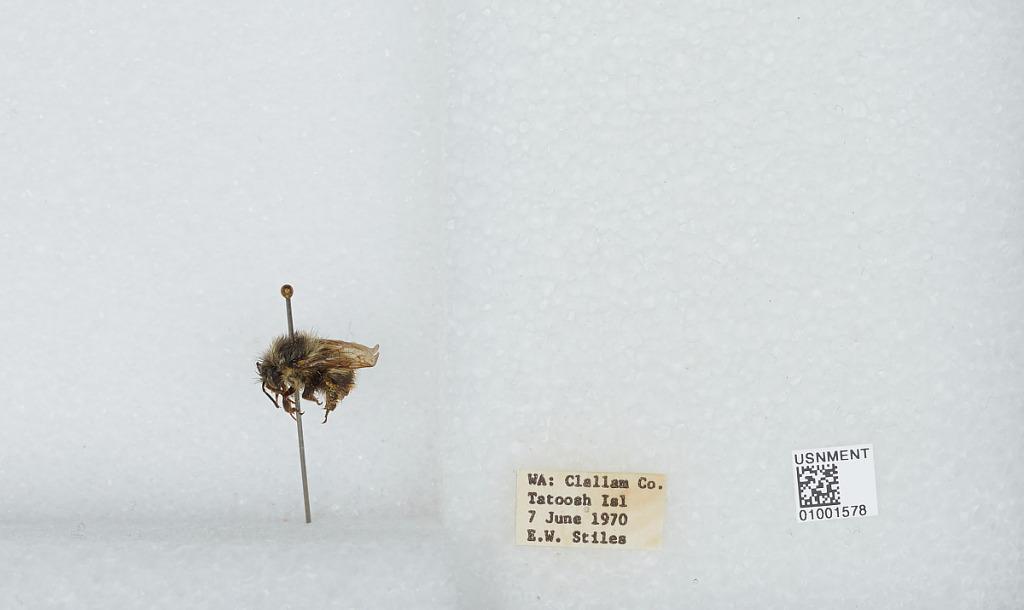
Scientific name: Bombus (Pyrobombus) mixtus Cresson
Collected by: E. Stiles
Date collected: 1970-6-7
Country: United States
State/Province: Washington
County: Clallam
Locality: Tatoosh Island
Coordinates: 48.3919, -124.736